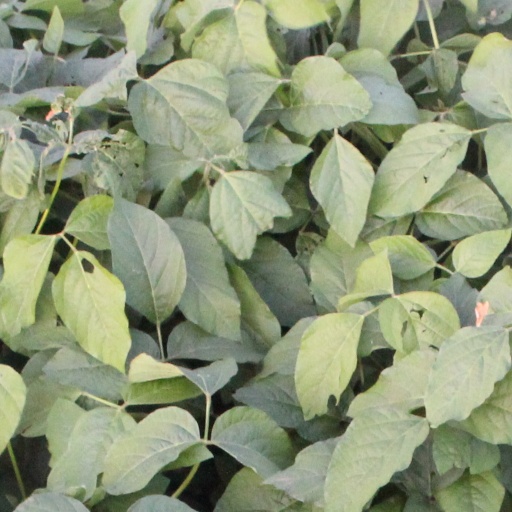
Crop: soybean